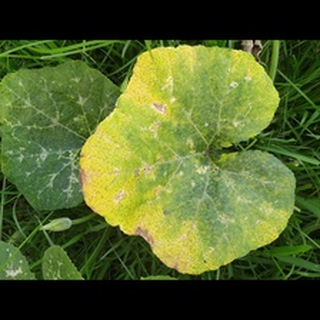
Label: pumpkin_downy_mildew